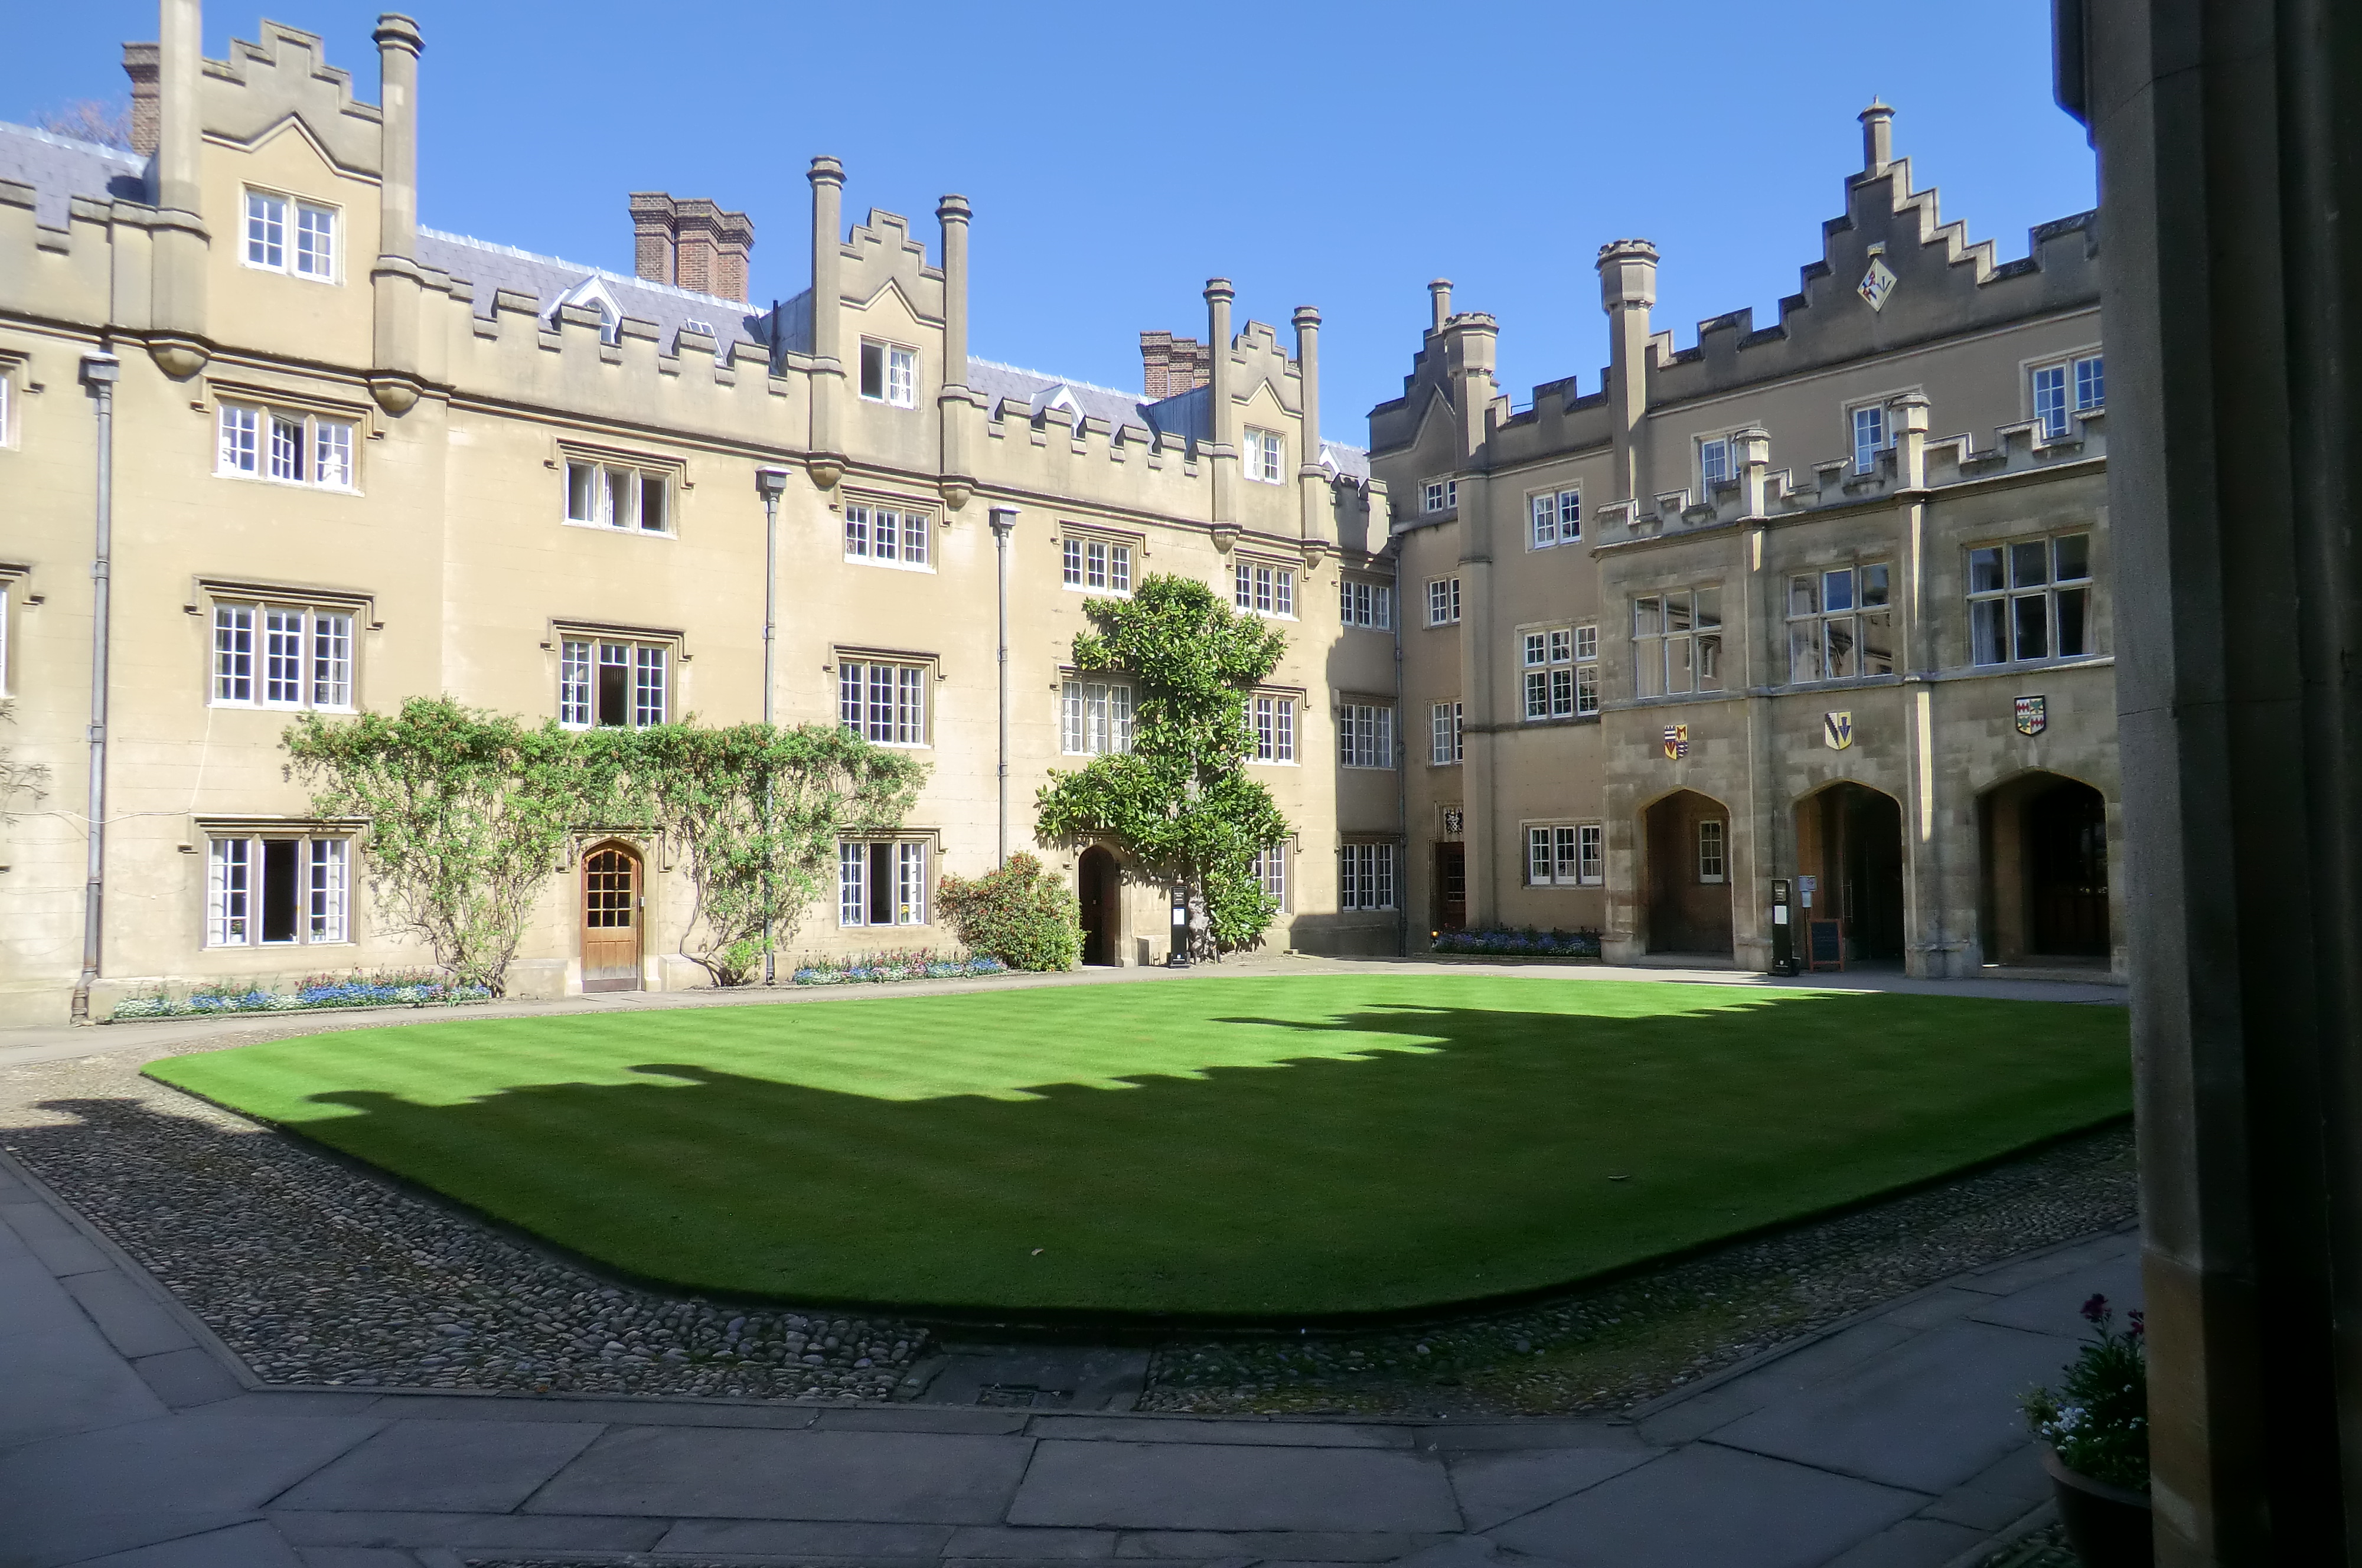
buildings, architecture, england, building, property, estate, green, courtyard, stately home, mansion, grass, house, manor house, historic house, lawn, real estate, home, palace, college, campus, landscaping, facade, chateau, university, apartment